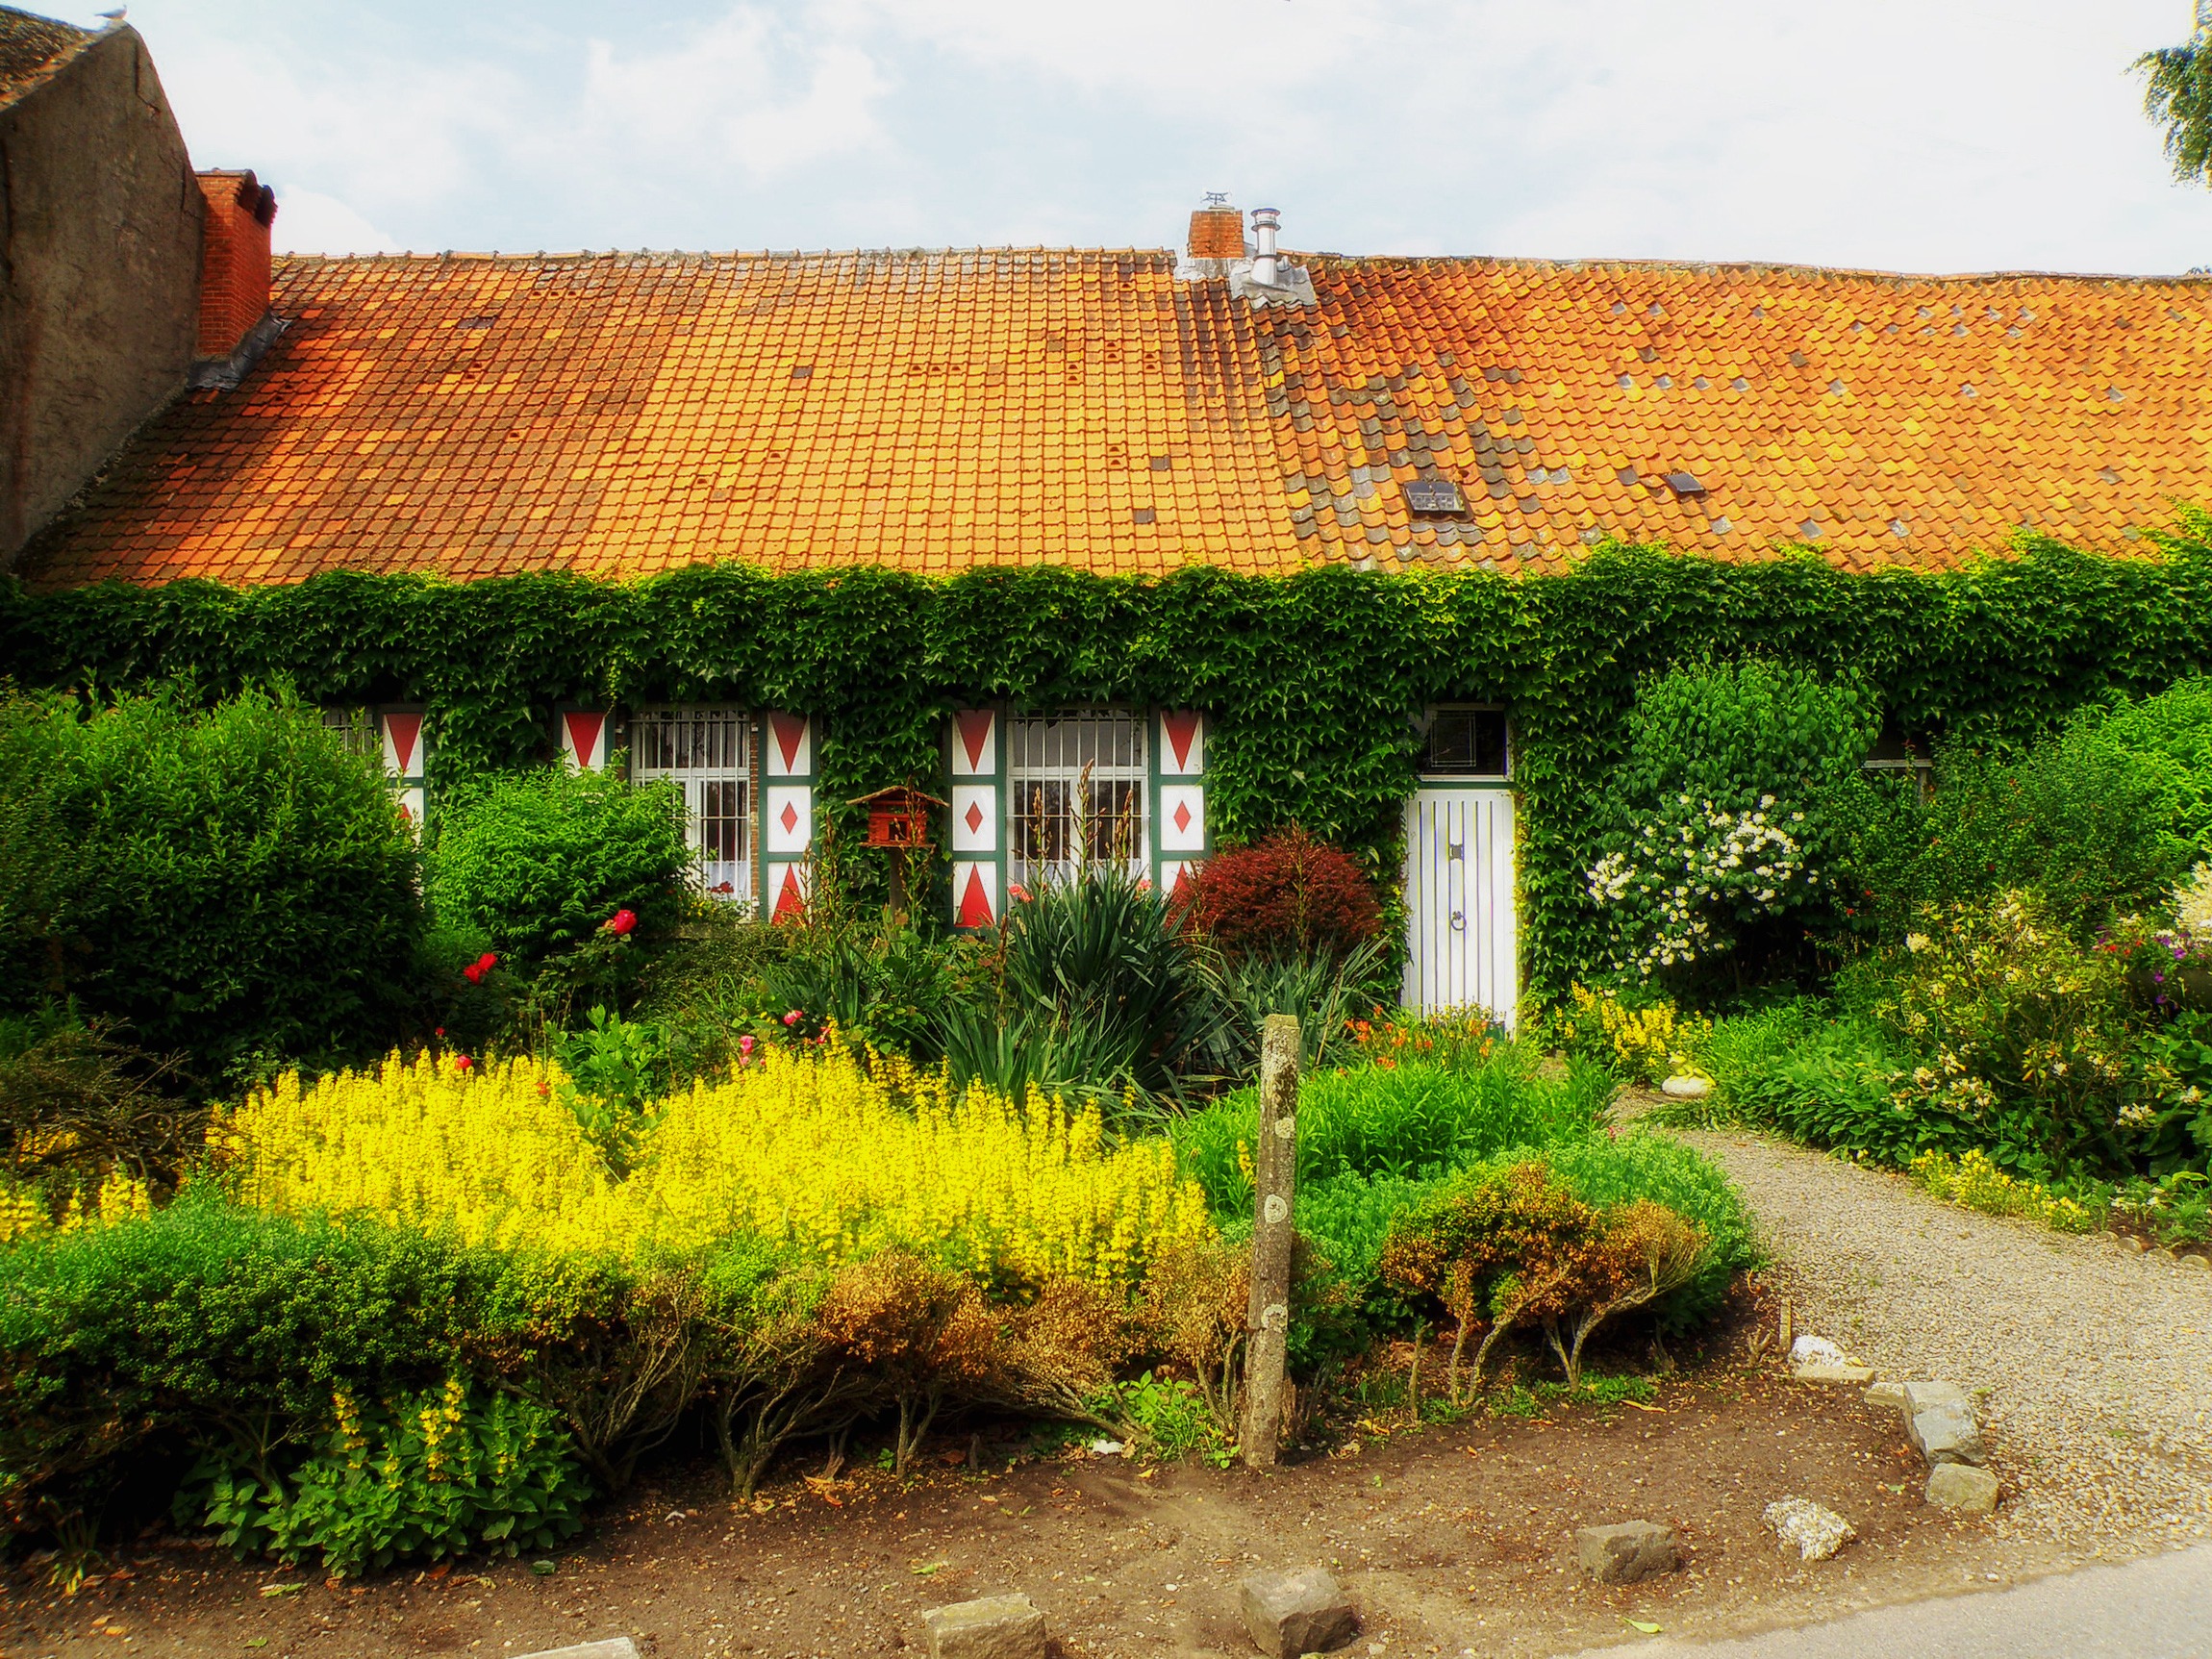
landscape, grass, farm, lawn, house, flower, home, wall, summer, village, cottage, ivy, autumn, soil, agriculture, garden, plants, flowers, netherlands, shrub, estate, yard, rural area, borsbeek